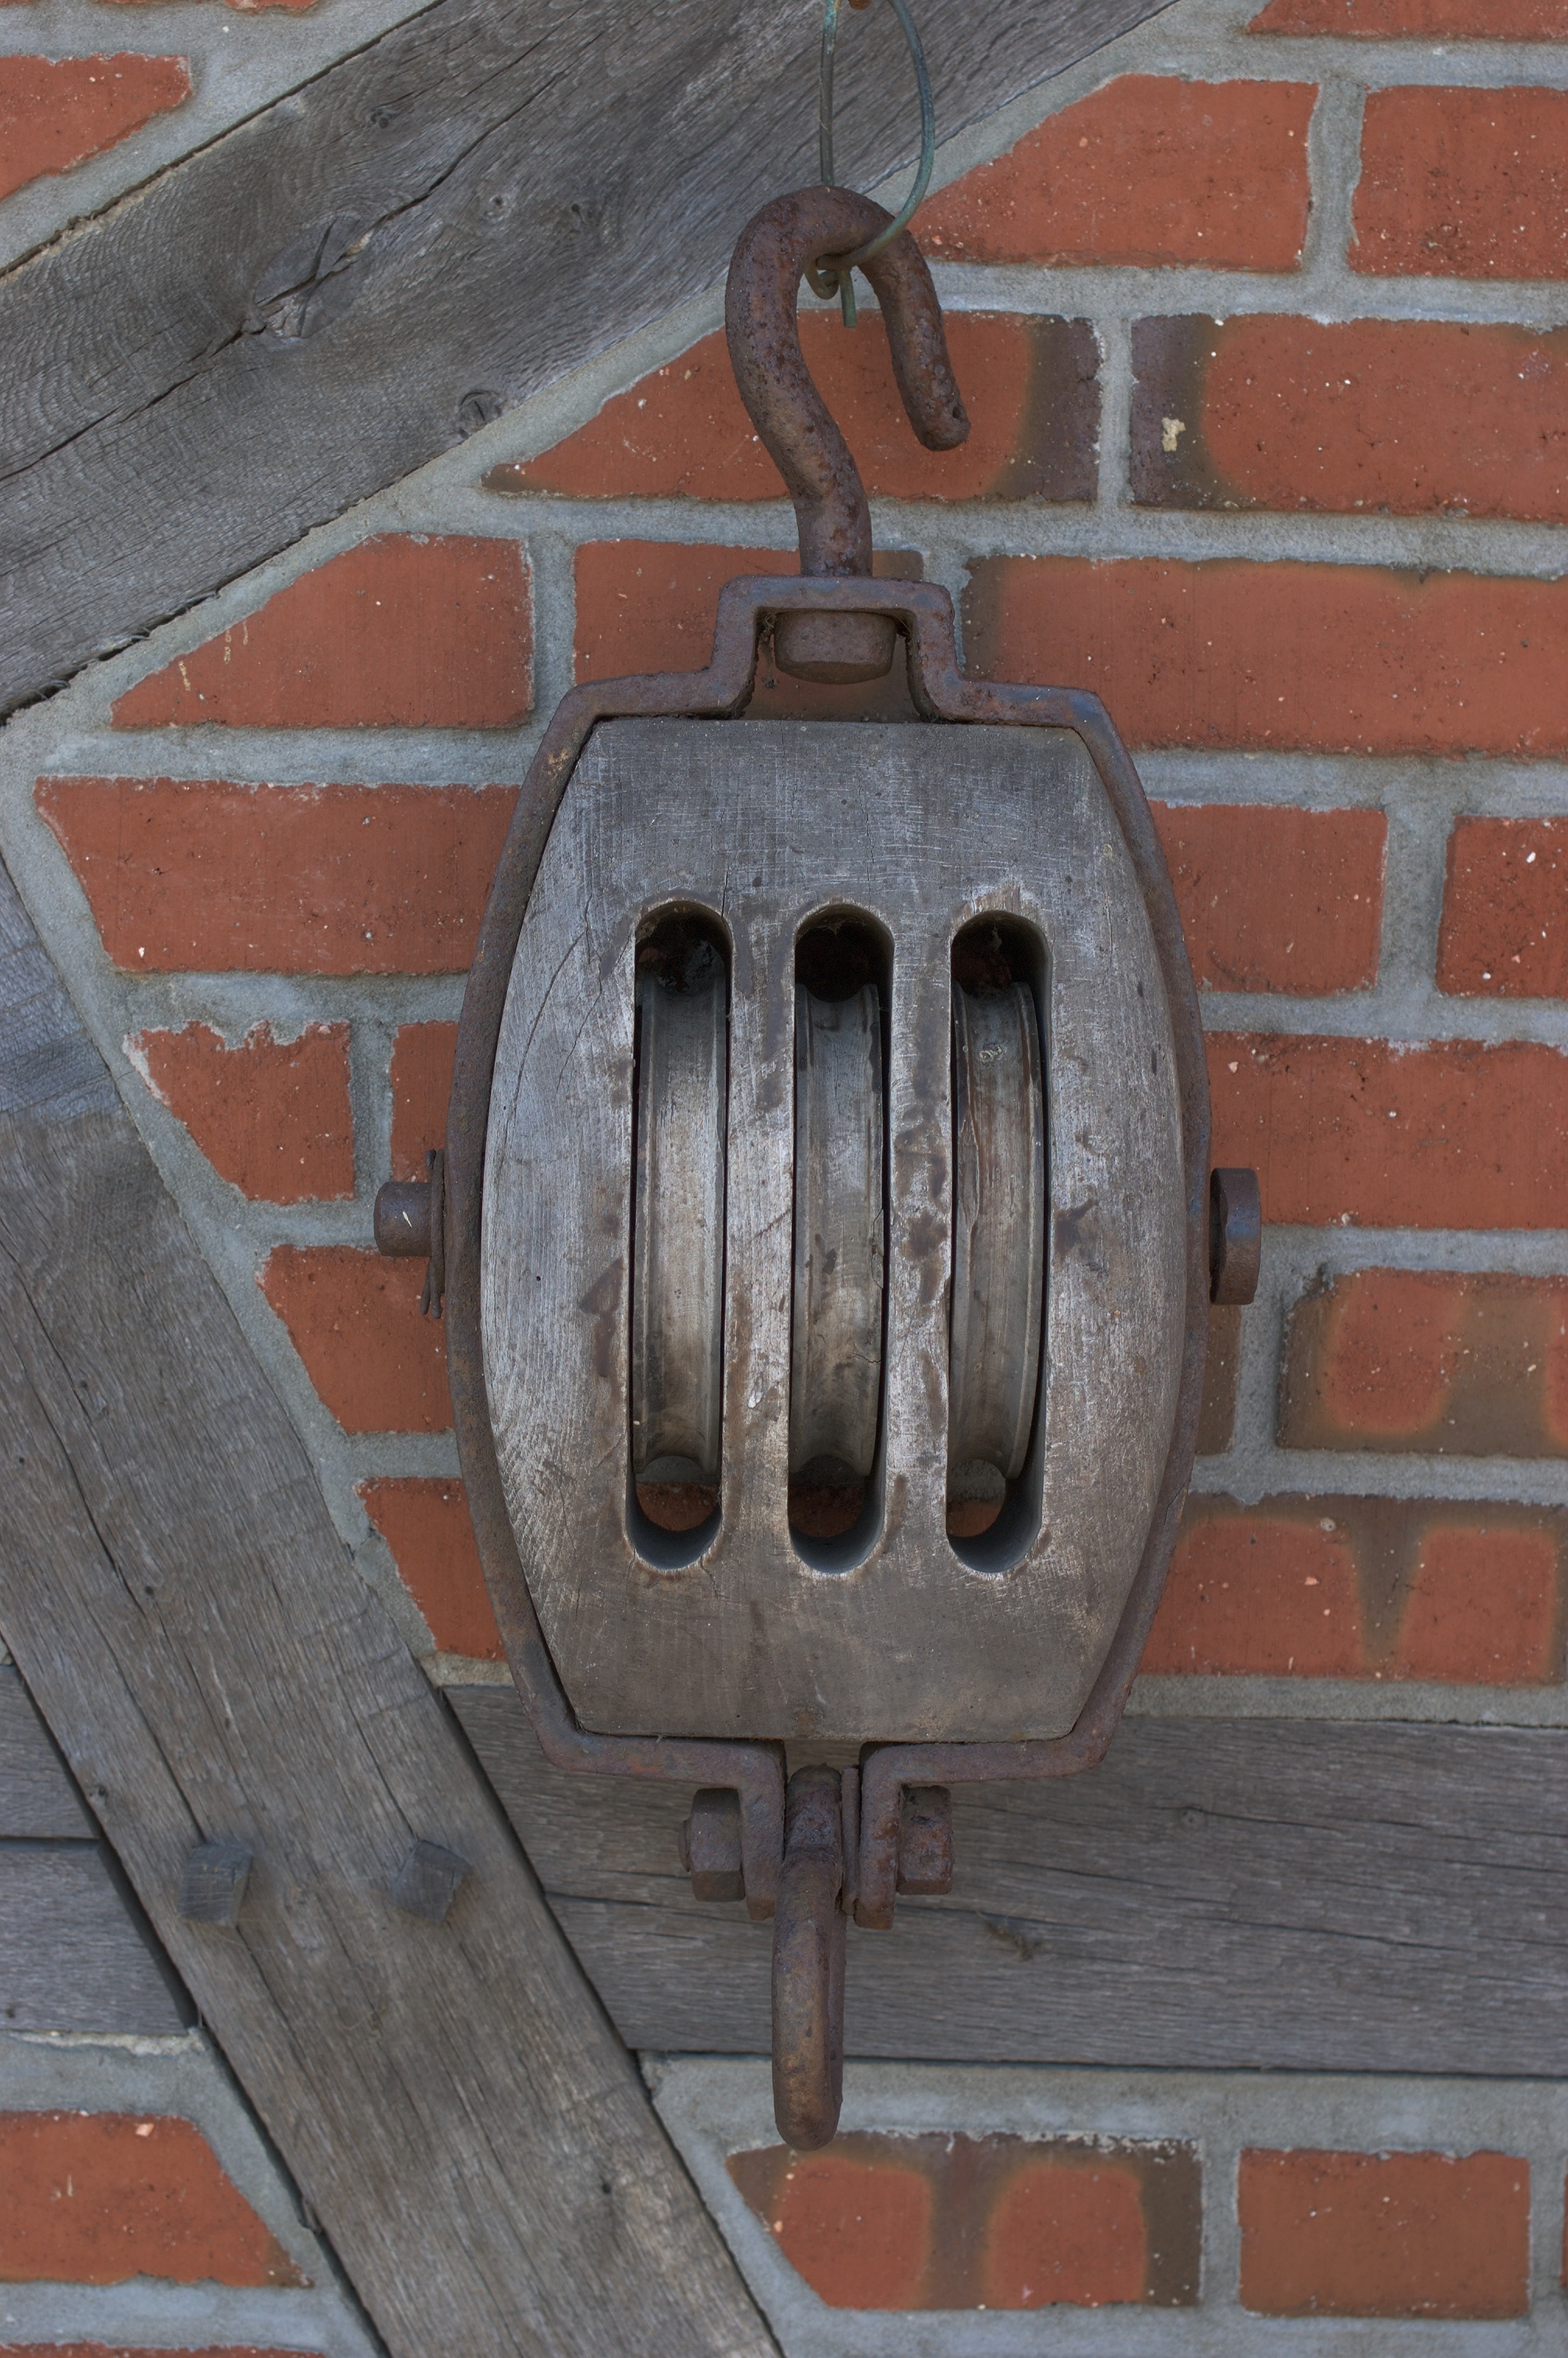
wood, number, wall, symbol, brick, 2013, 35mm, rawtherapee, pentax, iron, shape, lenstagged, steffenzahn, f24, 35mmf24, k100d, justpentax, smcpentaxda35mmf24al, pentaxda35mmf24al, smcpentaxda12435mmal, smcpdal35mmf24al, iamflickr, man made object, automotive exterior